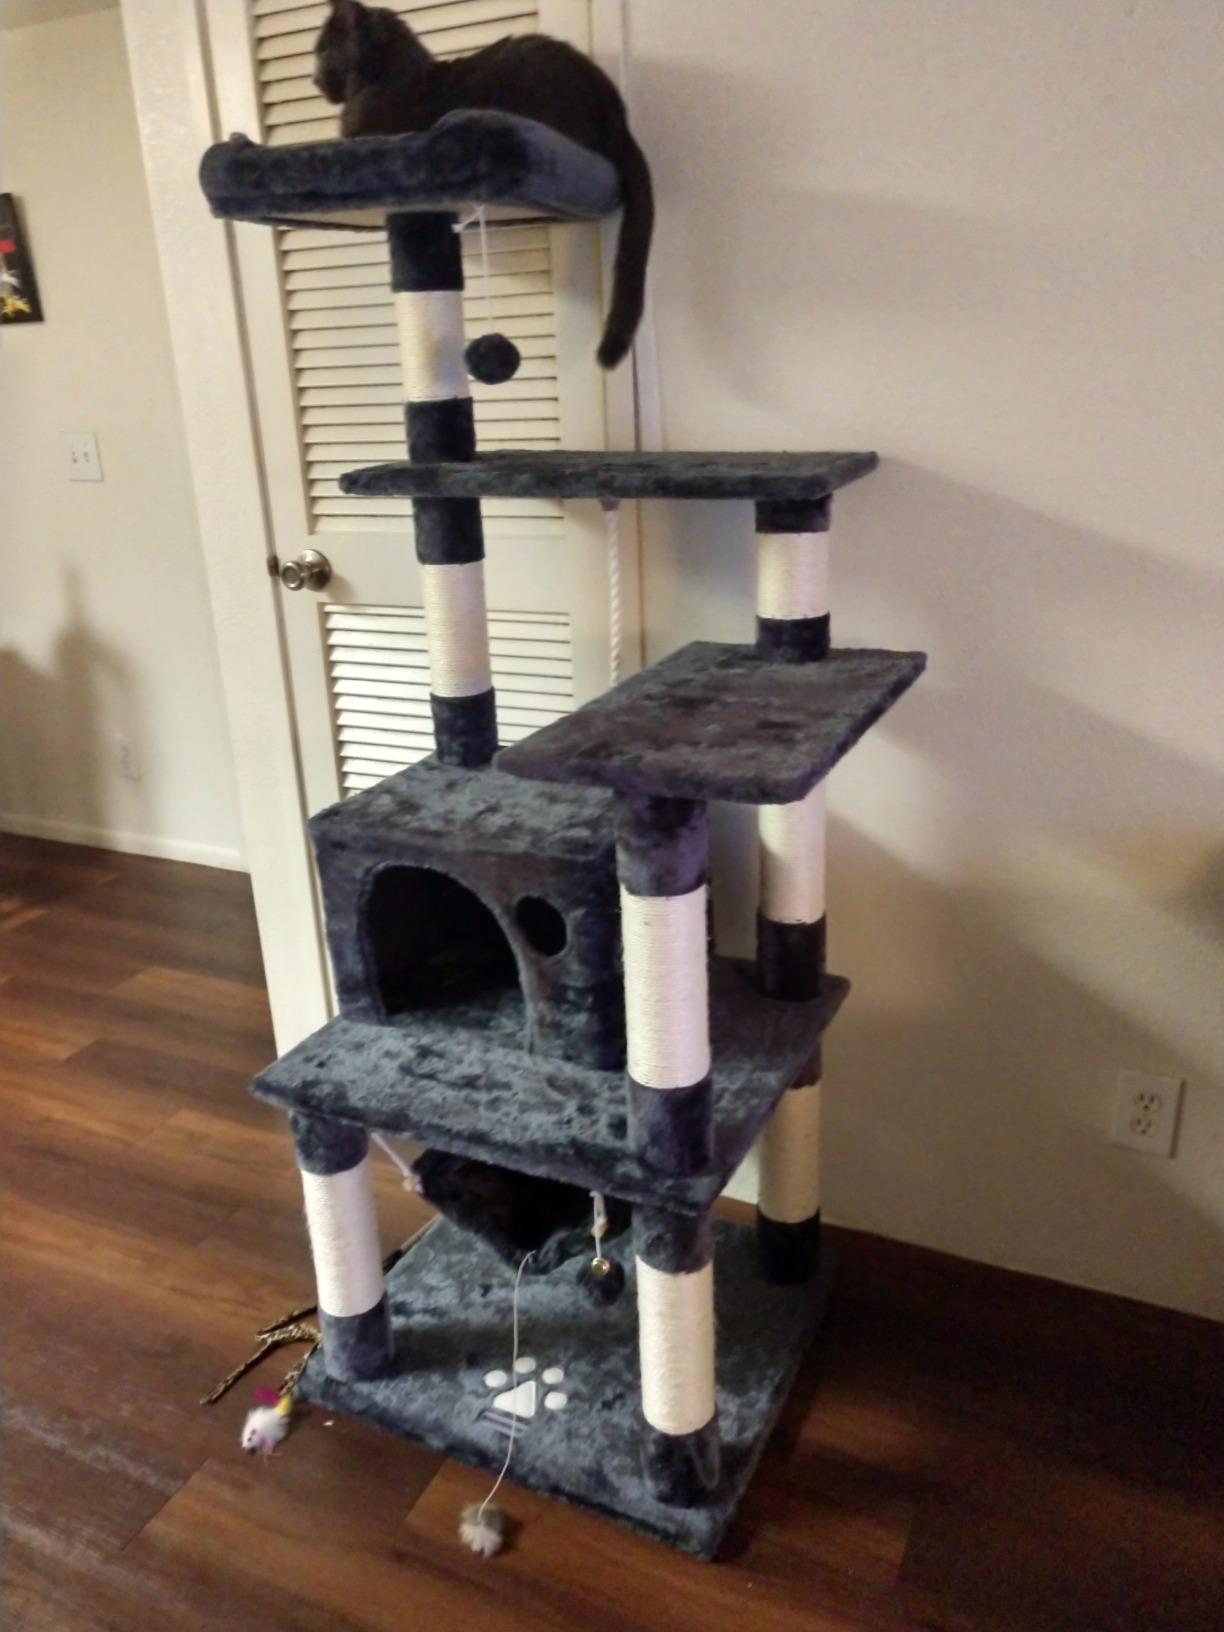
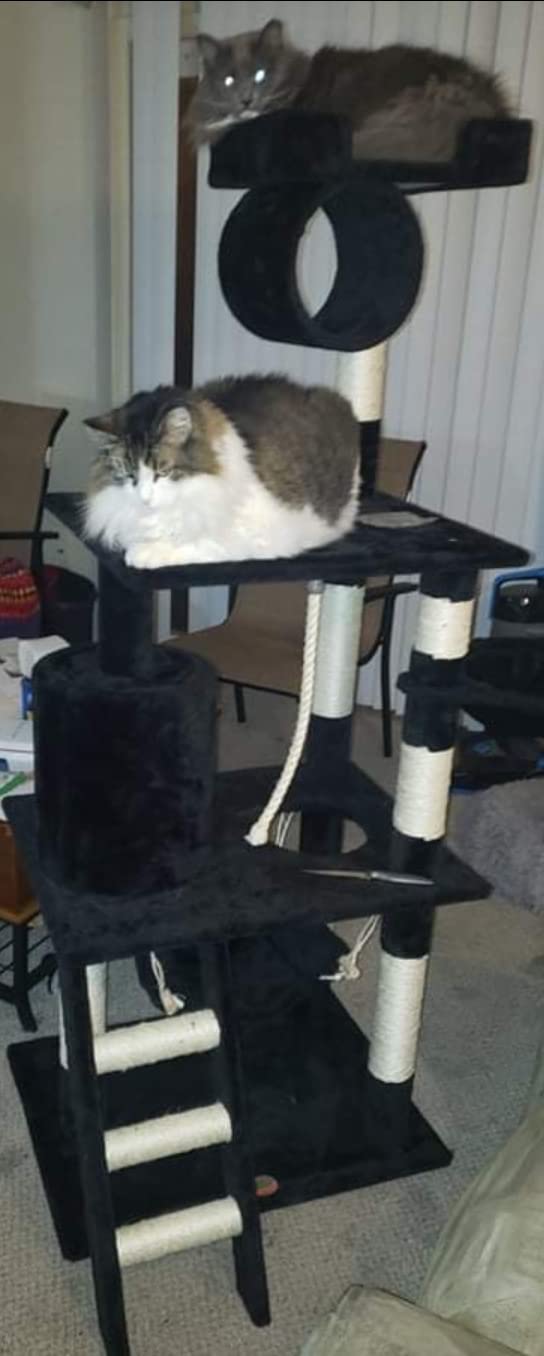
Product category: items_cat tree
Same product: no